Rakuten Mobile Park Miyagi

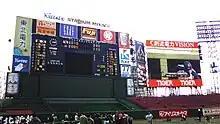
Nippon Paper Industries' Kleenex branding atop the scoreboard in 2010

From its opening in 1950 until 2004, Miyagi Stadium's playing field featured a natural grass outfield and a dirt infield; the distances from home plate to the outfield wall were symmetrical: to the foul poles and to the center field wall. Rakuten's first renovation of the stadium prior to the 2005 season dramatically changed the field. The foul poles were pushed back to , the longest in NPB at the time, and also extended the left- and right-center field walls to . Two seating sections were also constructed on the field along the first and third baselines, greatly reducing the stadium's foul territory. Additionally, this renovation converted the natural grass and dirt playing field to an artificial surface using FieldTurf. This artificial turf had to be replaced once after the 2007 season. The outfield dimensions changed one last time during the 2012–13 offseason when two new seating sections were built in left- and right-center fields that protruded from the existing outfield seating. These new sections effectively created a "lucky zone" on the field, a Japanese term that describes moving an outfield wall to make hitting home runs easier. The additions reshaped Rakuten Seimei Park Miyagi's field to its current dimensions of to each foul pole and and 122 metres to the outfield walls in left/right-center and center fields, respectively.